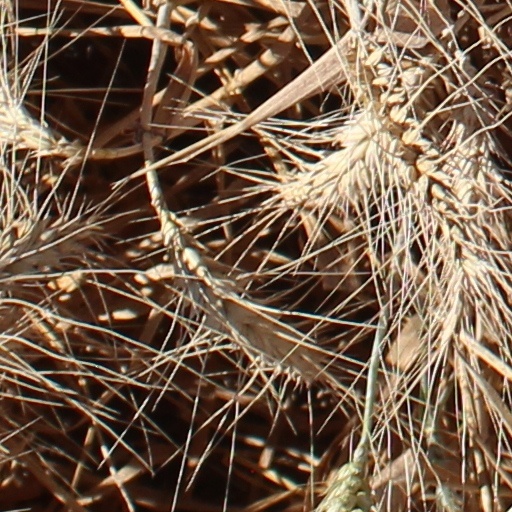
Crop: wheat